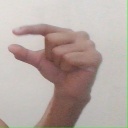
अक्षर: ग